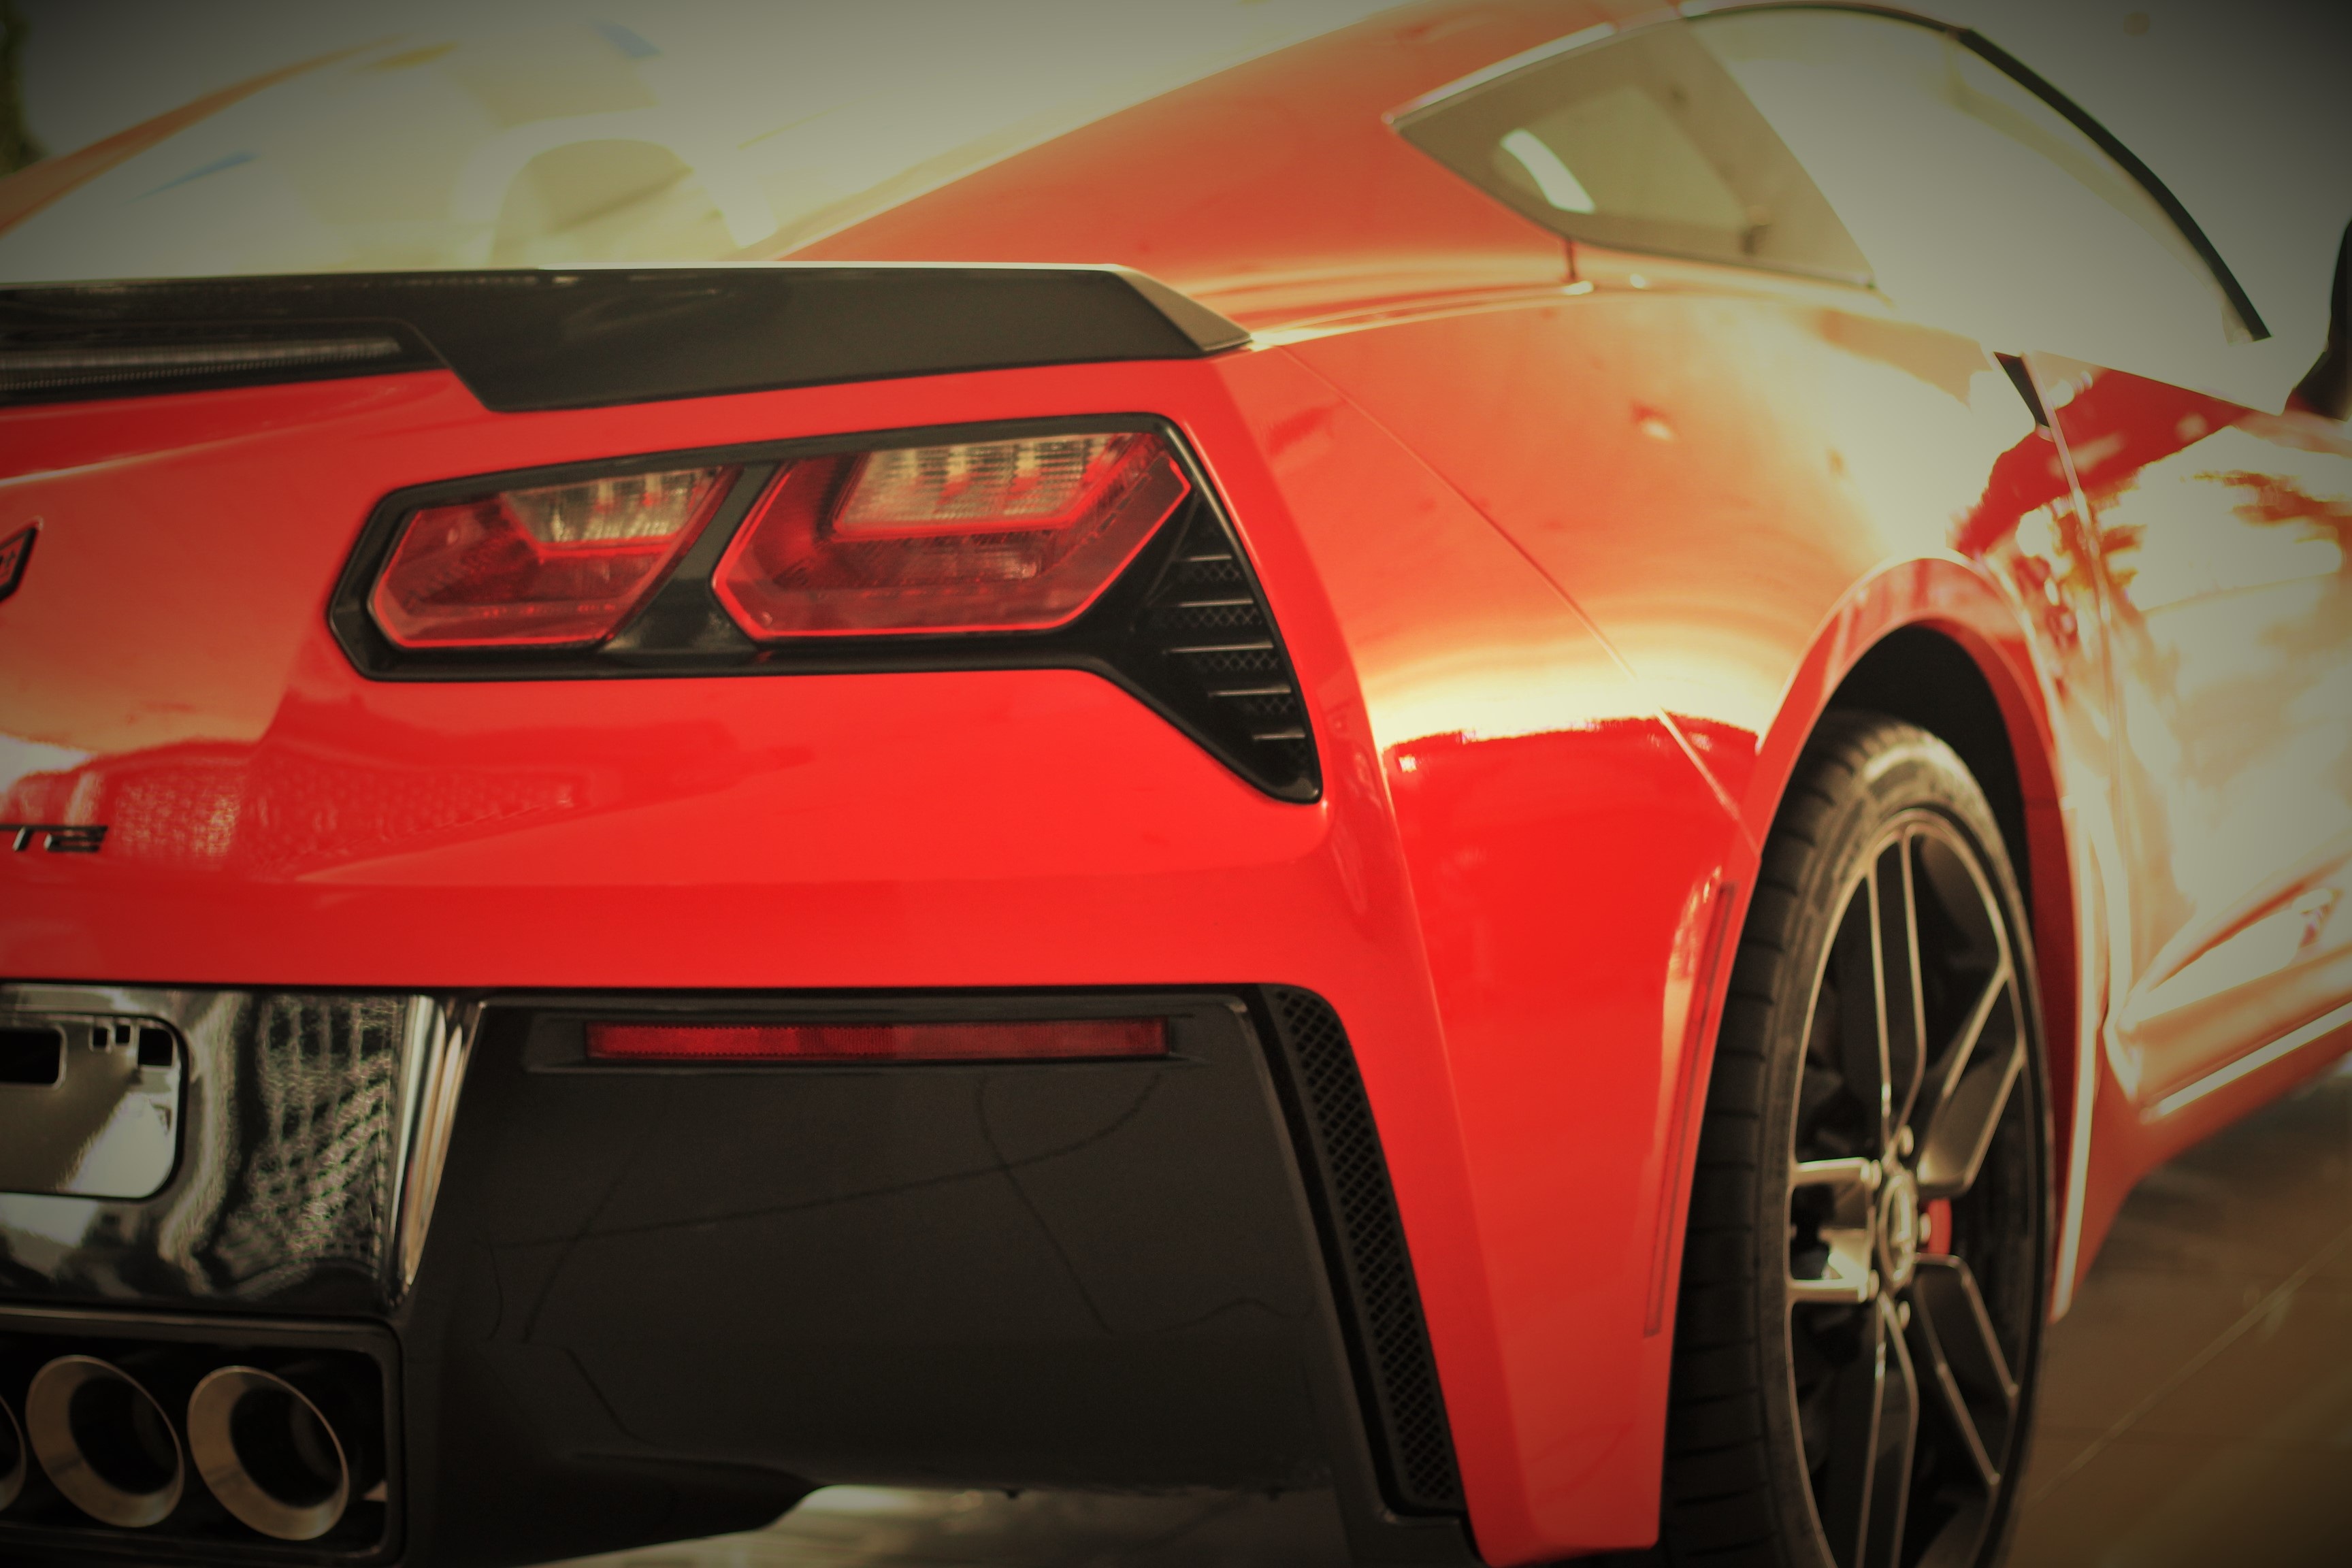
car, wheel, vehicle, auto, sports car, supercar, sports, corvette, red color, auto show, concept car, land vehicle, automobile make, automotive exterior, automotive design, performance car, lamborghini aventador